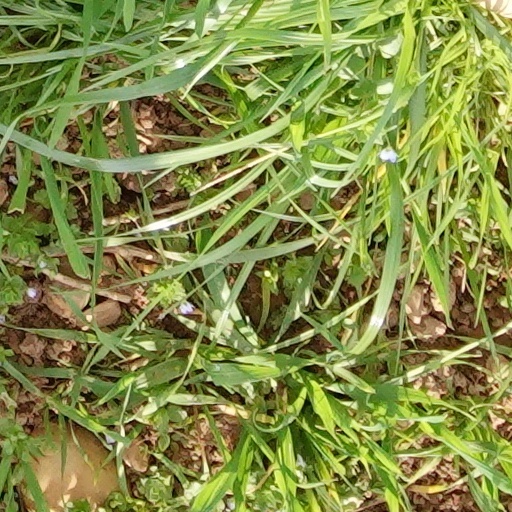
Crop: wheat